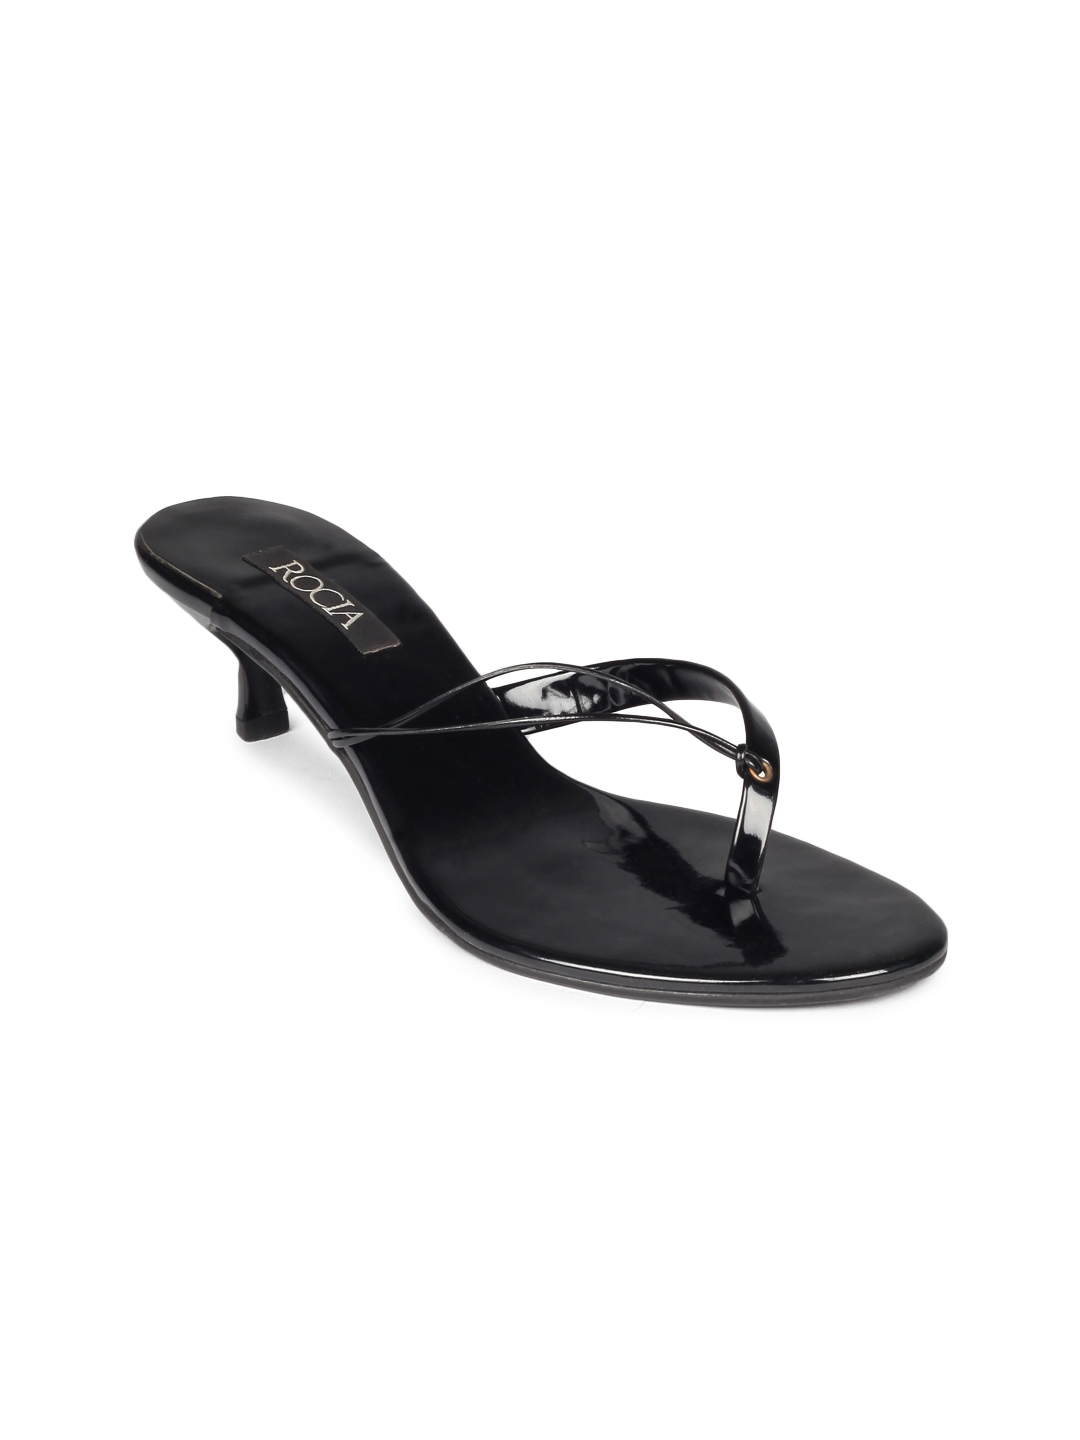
Rocia Women Black Sandals
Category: Footwear / Shoes / Flats
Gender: Women
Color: Black
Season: Winter 2012
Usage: Casual